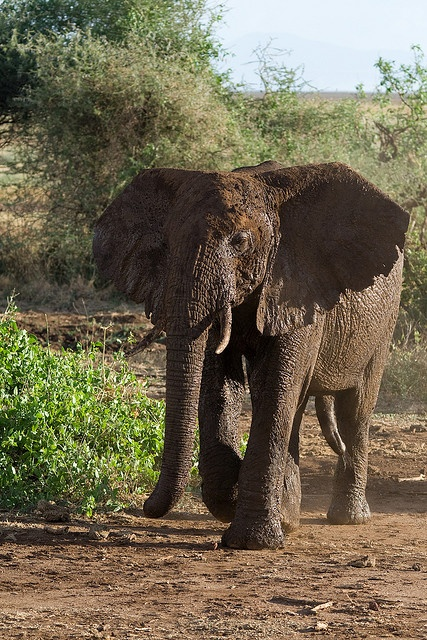
A small elephant walking across a dirt field.
A large mud covered elephant walking in dirt
an elephant drenched in mud walks on a dirt path
An elephant walks on the dirt next to a bush.
an elephant walks next to a bush of vegetation